Nisha Agarwal

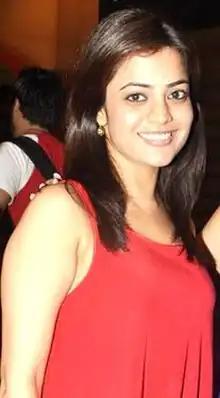
Aggarwal at Lakme Fashion Week in 2012

Nisha Aggarwal is a former Indian actress and a model who appeared in Telugu, Malayalam and Tamil films. She is the younger sister of actress Kajal Aggarwal.